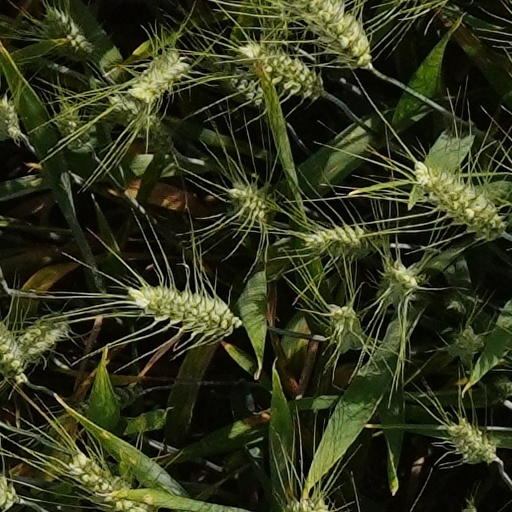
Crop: wheat